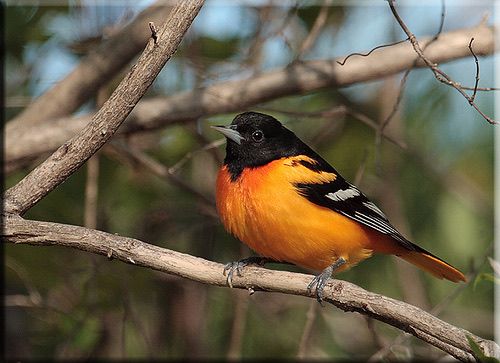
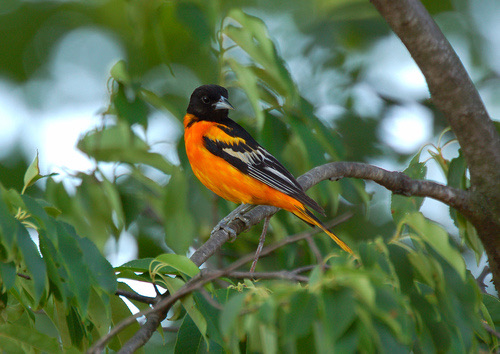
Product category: misc
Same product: yes